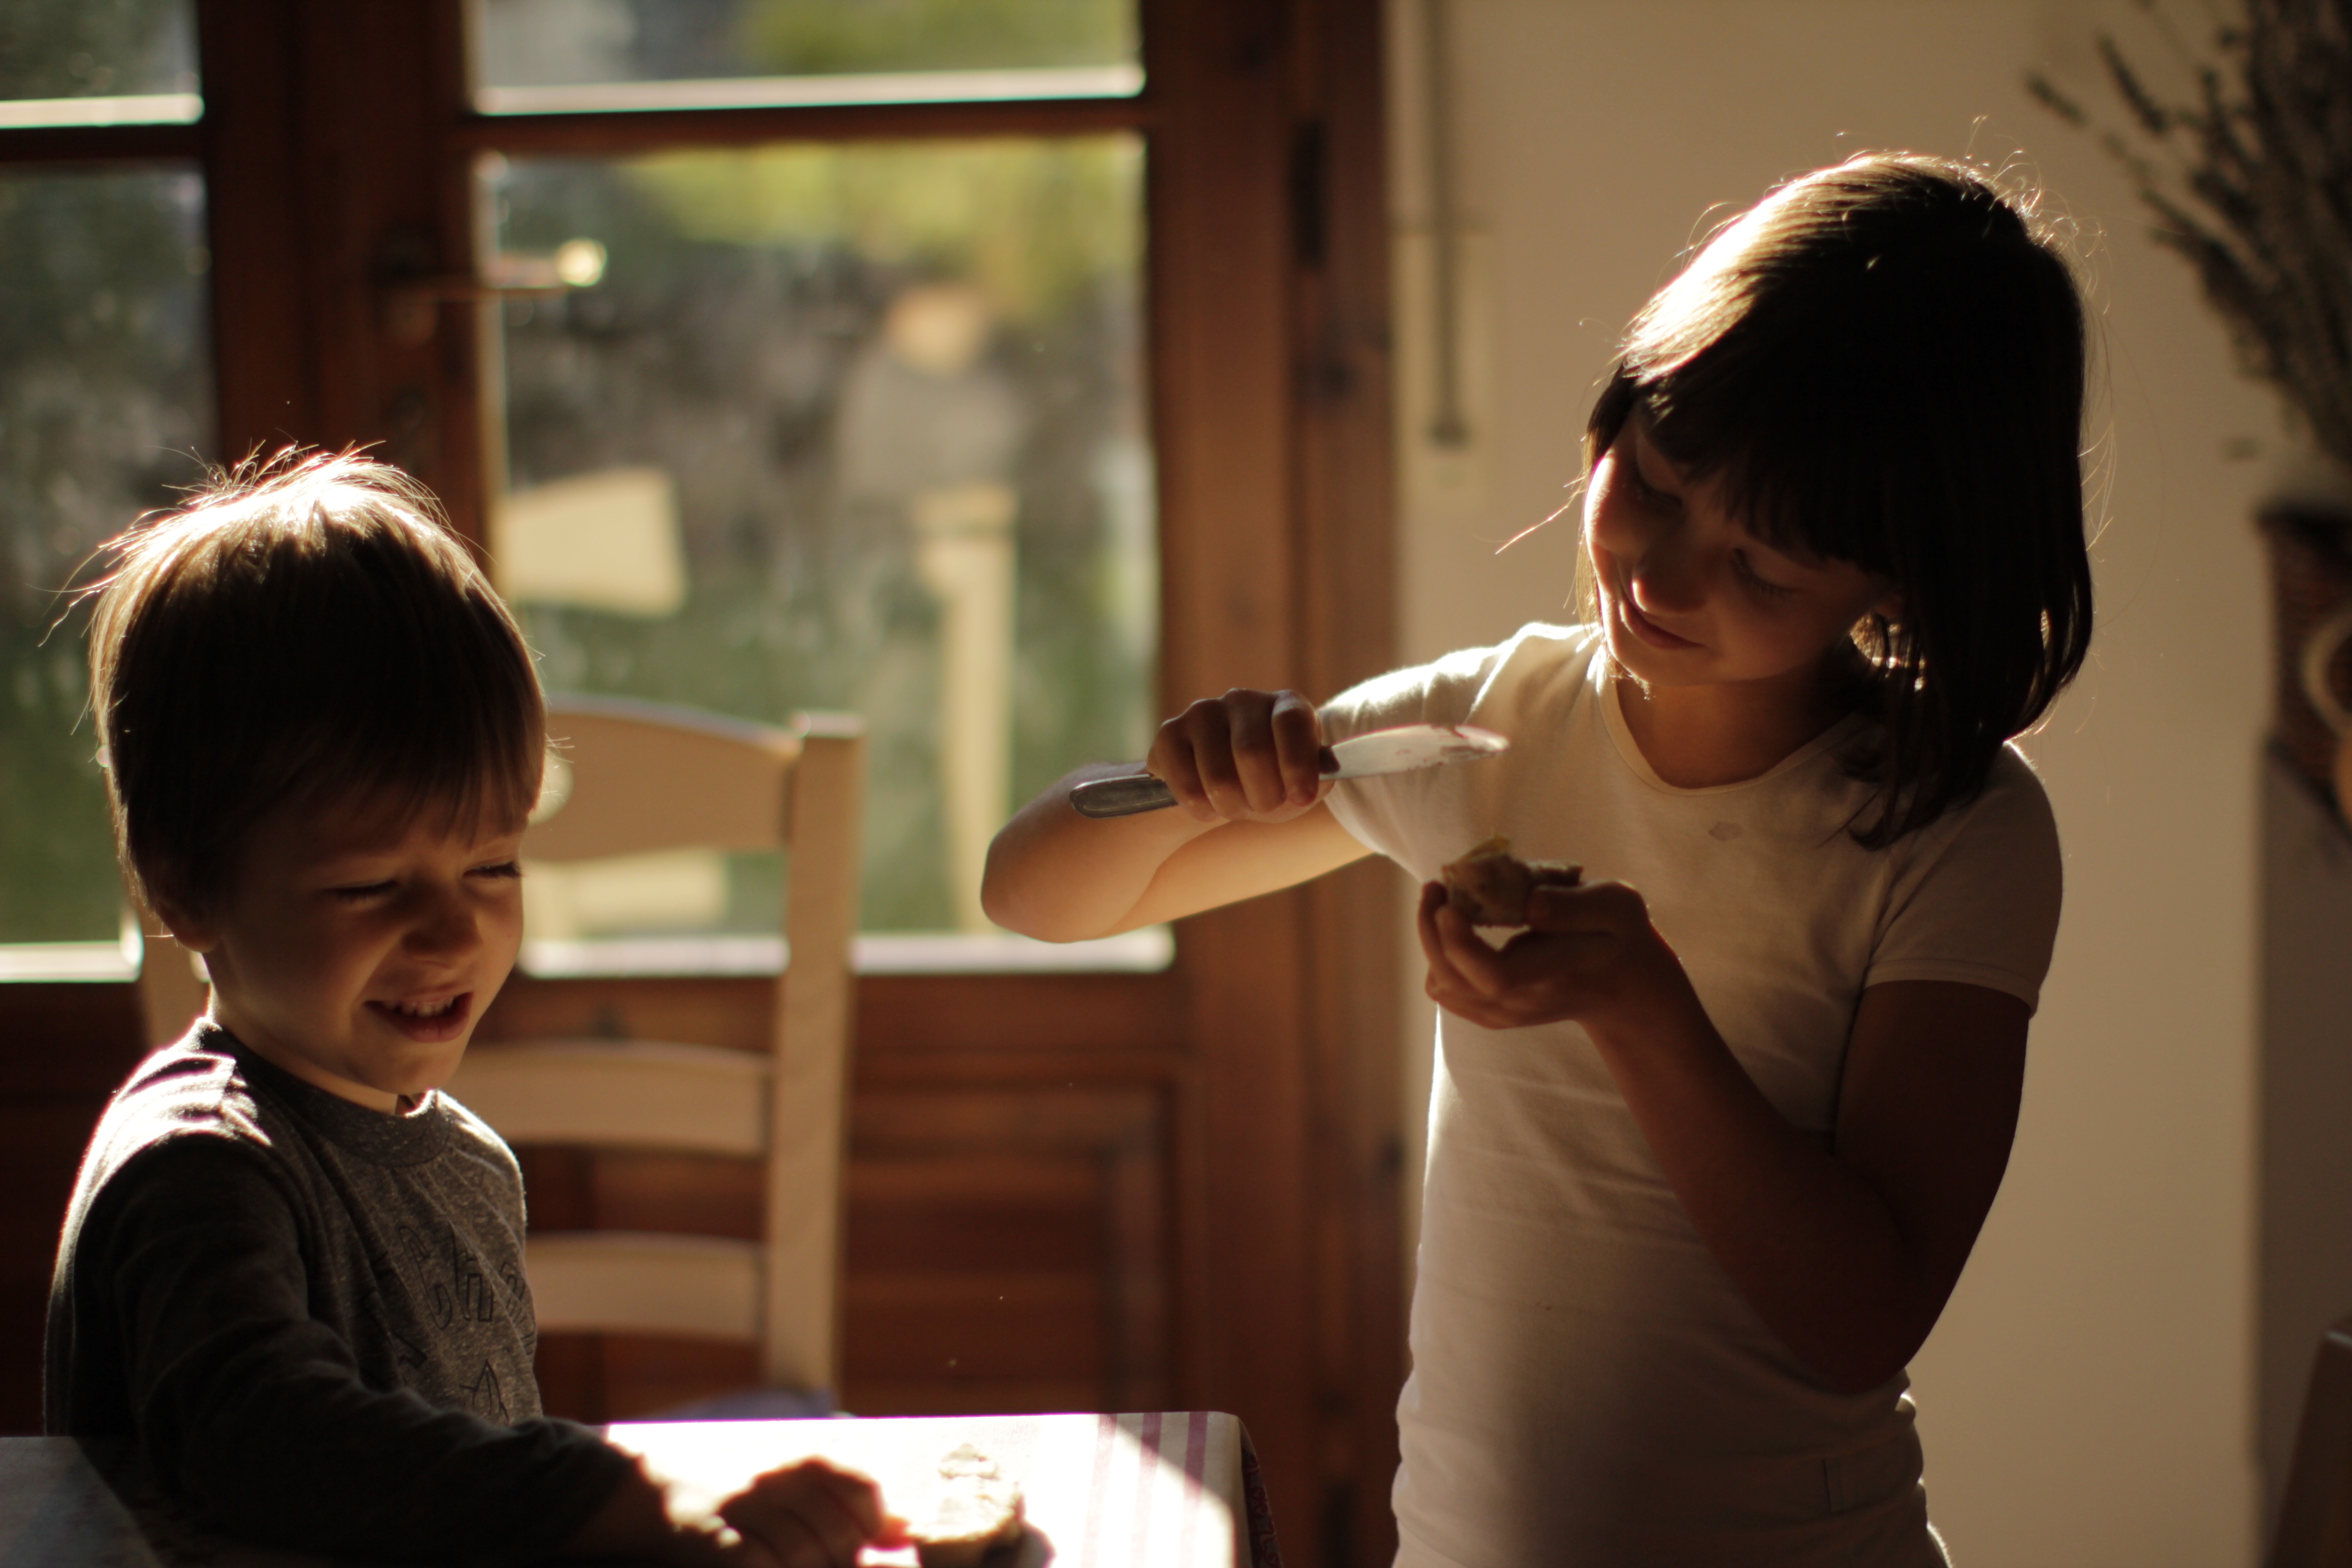
man, person, people, morning, male, child, bread, conversation, children, morninbreakfastg